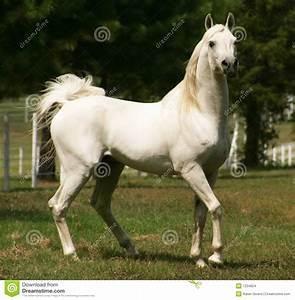
horse